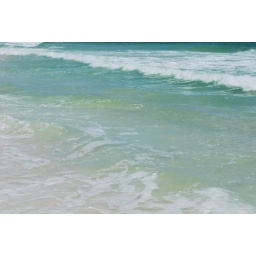
crystal clear water in The Gulf of Mexico